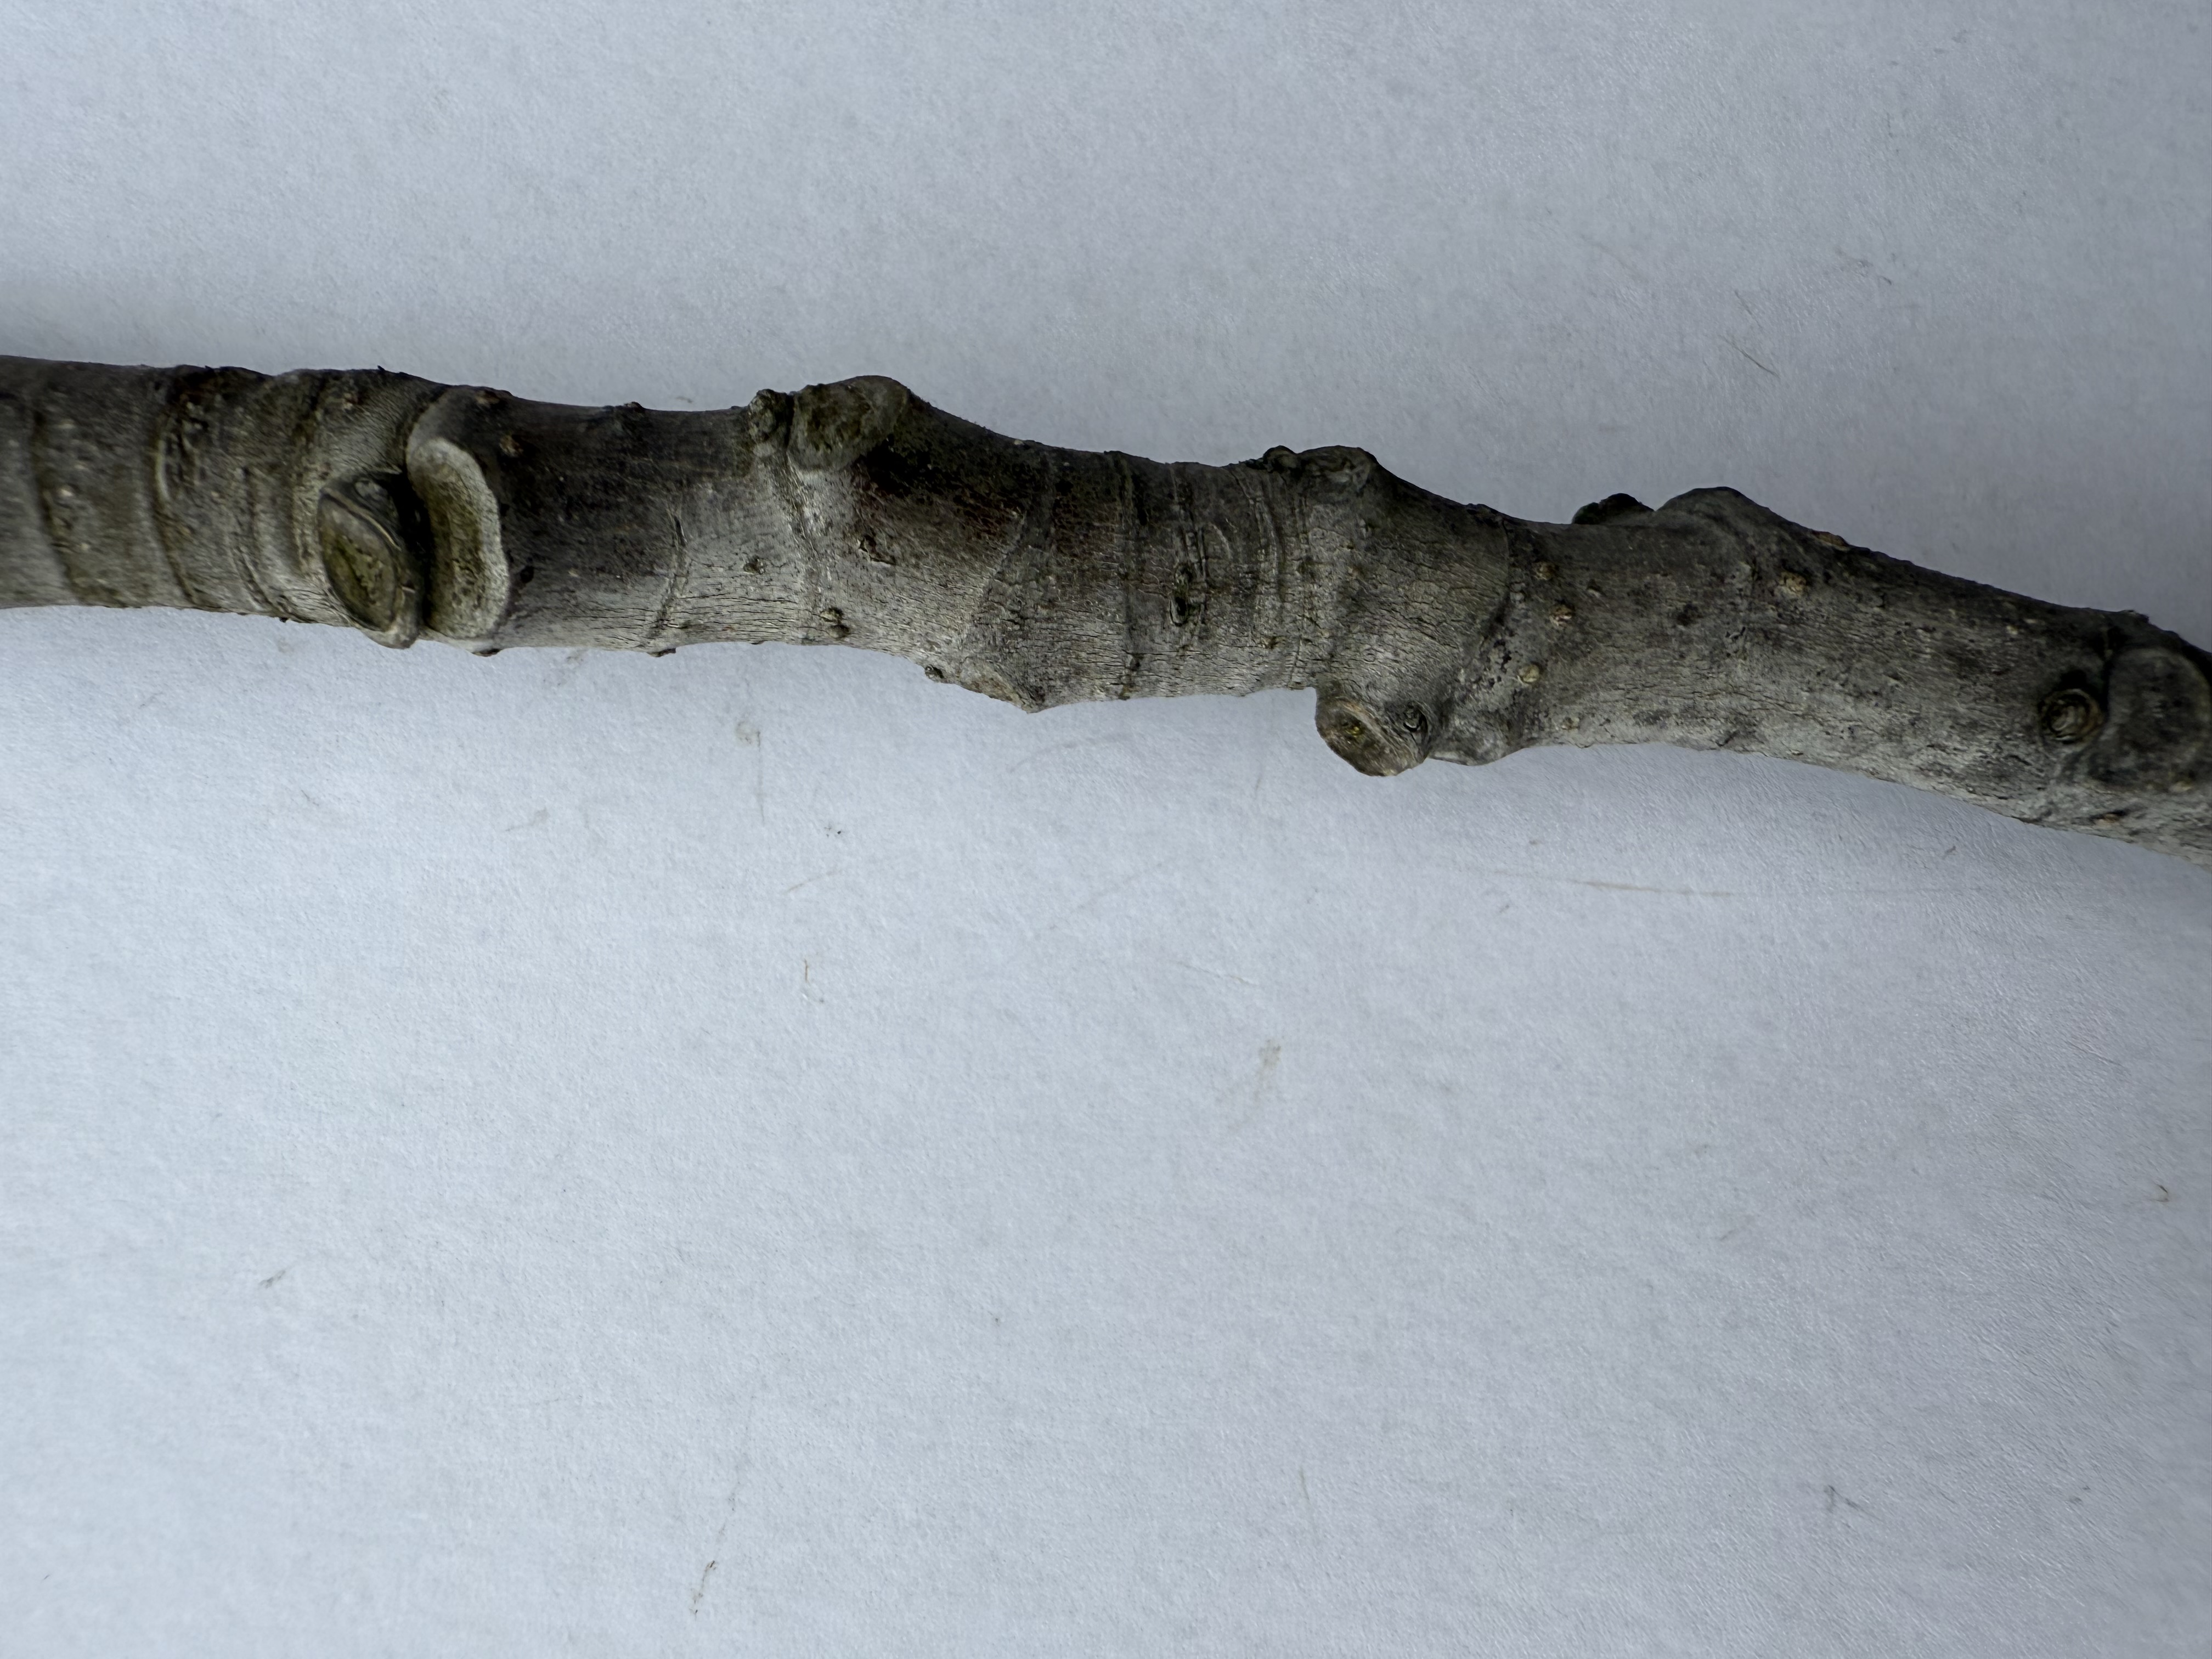
Variety: Patlican Fig